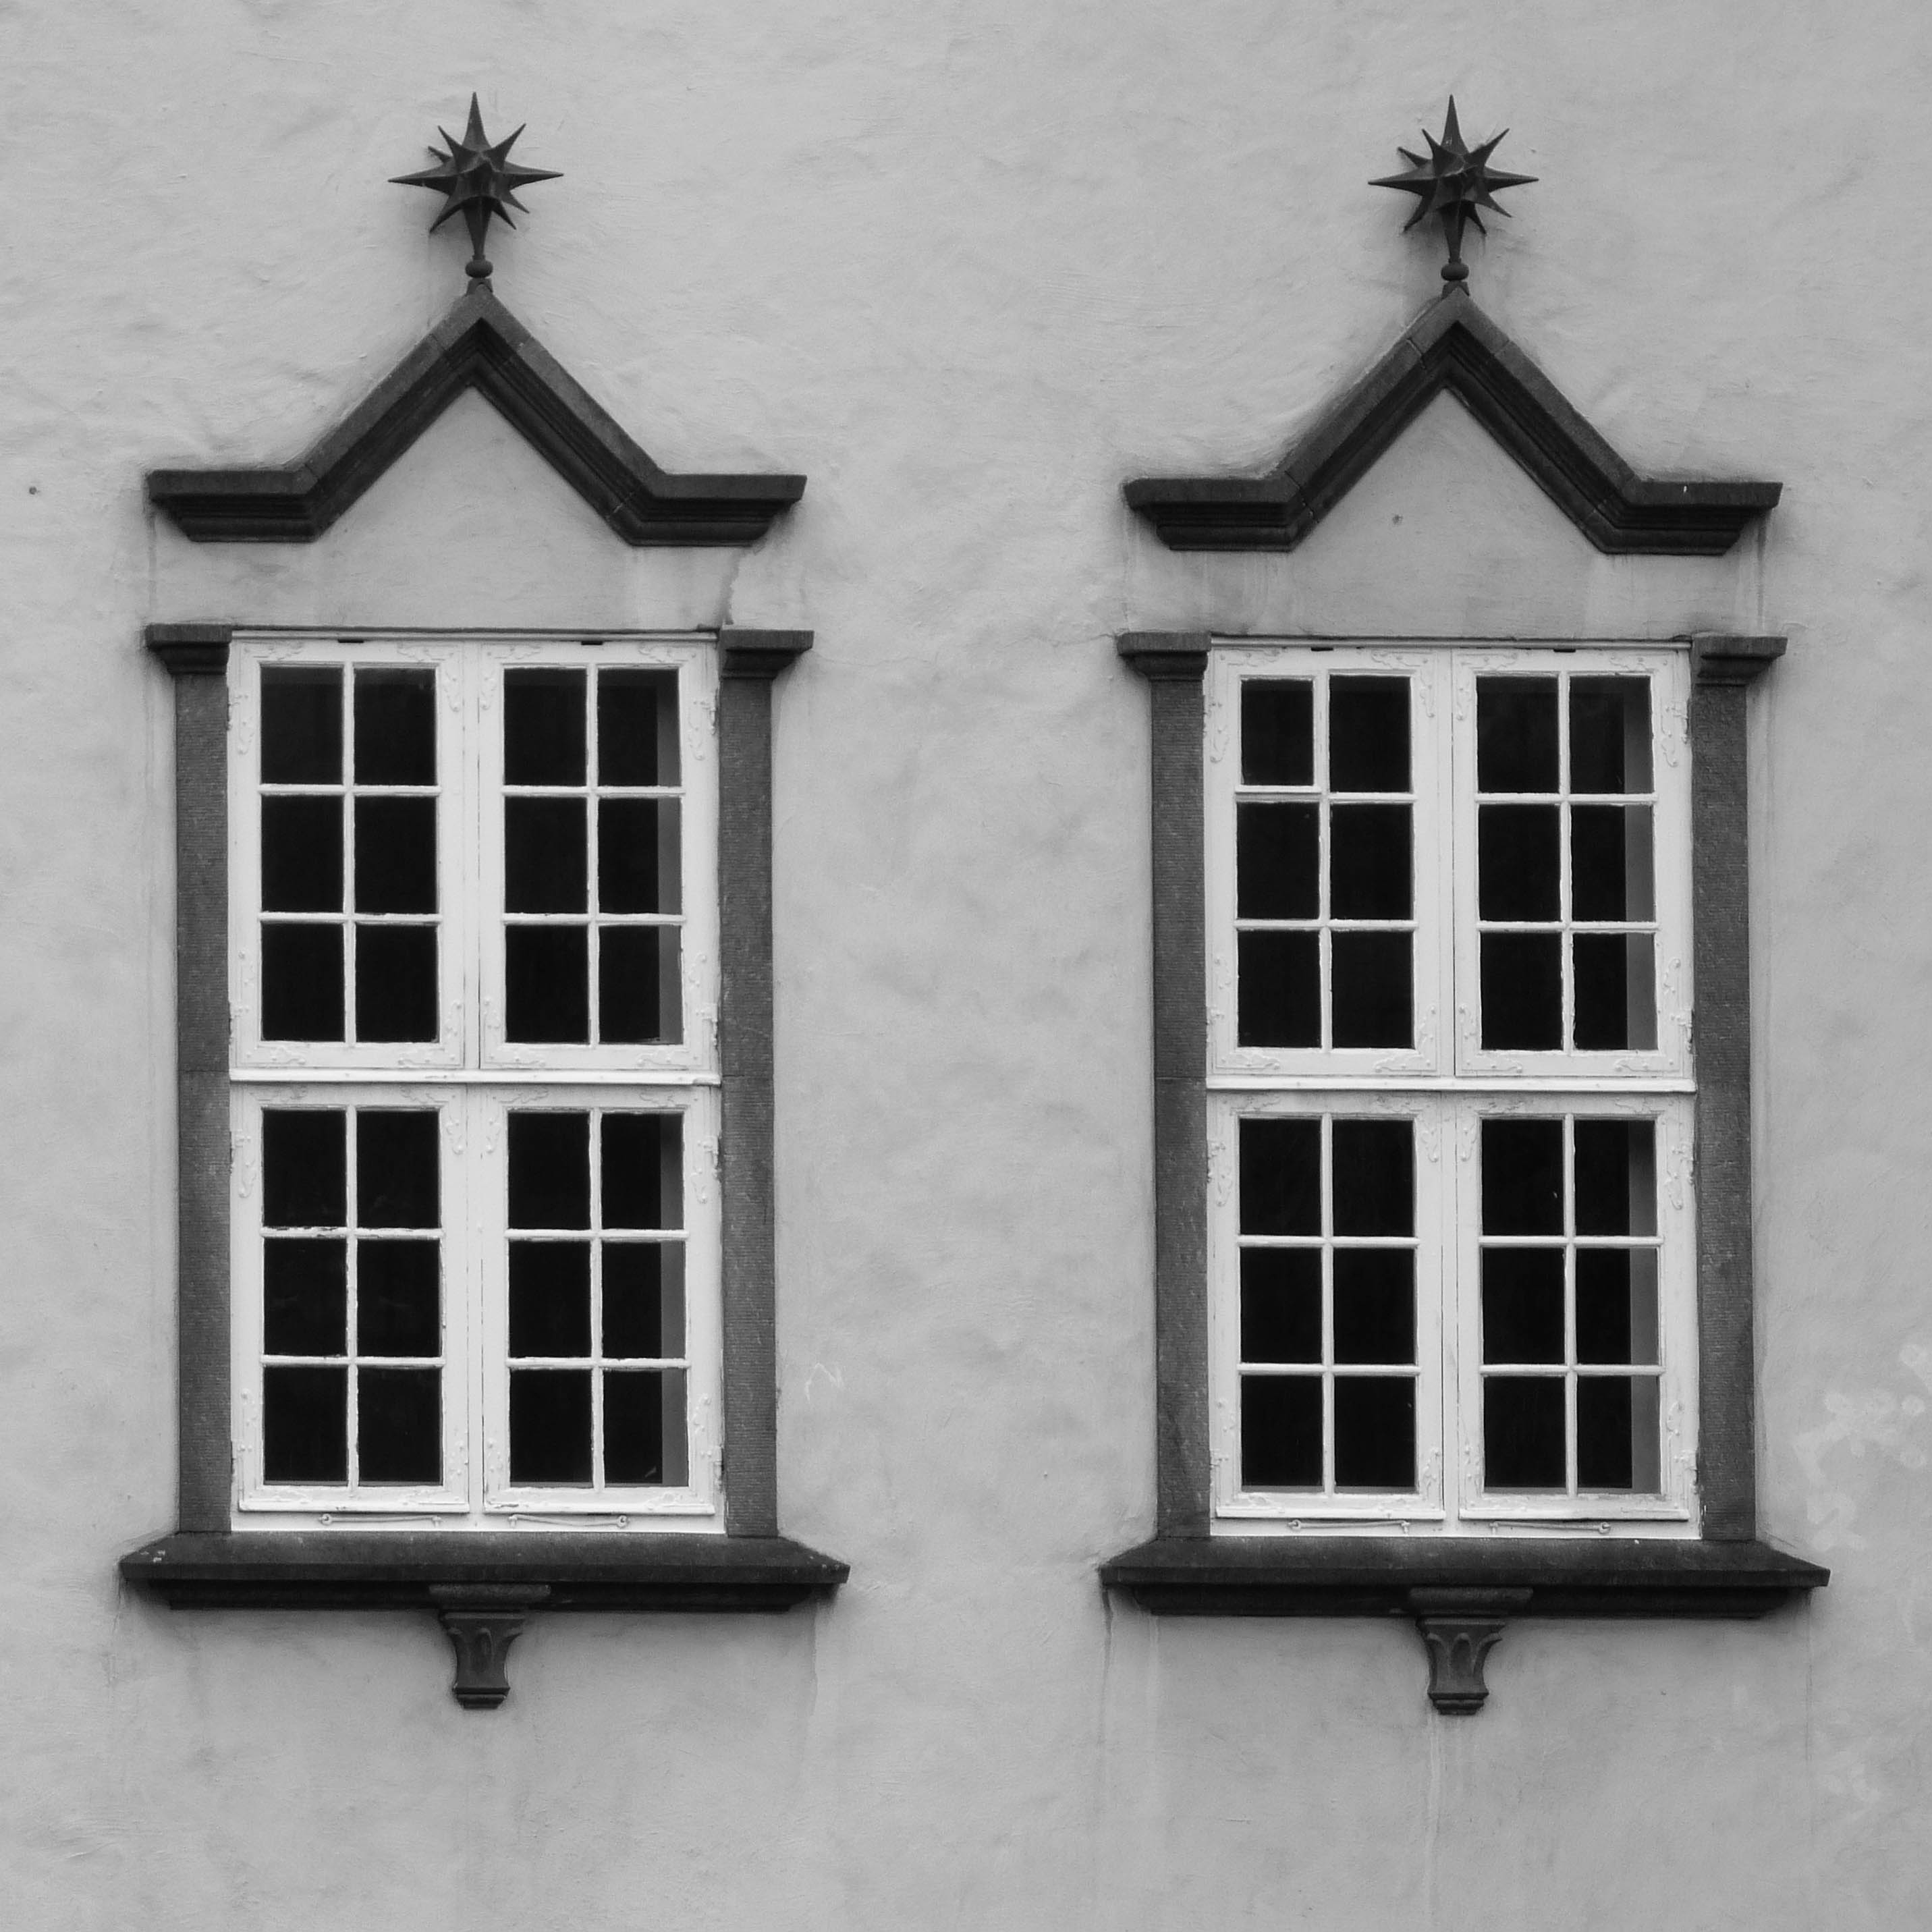
white, window, wall, holiday, black, lighting, door, cruise, symmetry, picture frame, iron, norway, sash window